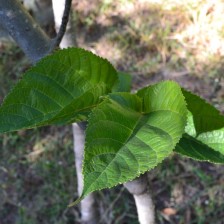
Variety: TaiwanStraberry